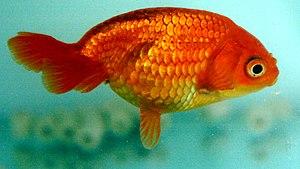
Cette liste recense les variétés de poissons rouges. Le Poisson rouge, probablement issu du Carassin argenté, est présent dans les bassins et les aquariums du monde entier, où il est même considéré comme un animal domestique.
Le carassin doré, dont la forme ornementale est familièrement appelée poisson rouge, est une espèce de poissons d'eau douce appartenant à la famille des cyprinidés. Sélectionné dans les élevages, on retrouve ce poisson d'eau froide dans les bassins du monde entier mais également dans les aquariums. Il est considéré de nos jours comme un animal domestique. Les formes ornementales telles que nous les connaissons au XXIᵉ siècle sont issues de la forme sauvage de l'espèce, un carassin de couleur gris doré, proche du carassin commun, vivant dans les eaux douces, calmes et tempérées d'Europe et de Chine. L'élevage sélectif pratiqué depuis les premières dynasties chinoises a permis d'obtenir des variétés dont la morphologie n'a plus beaucoup de points communs avec le carassin doré sauvage, variétés qui font l'objet de concours.